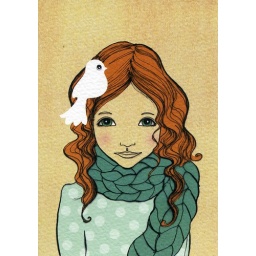
girl with a bird in her hair